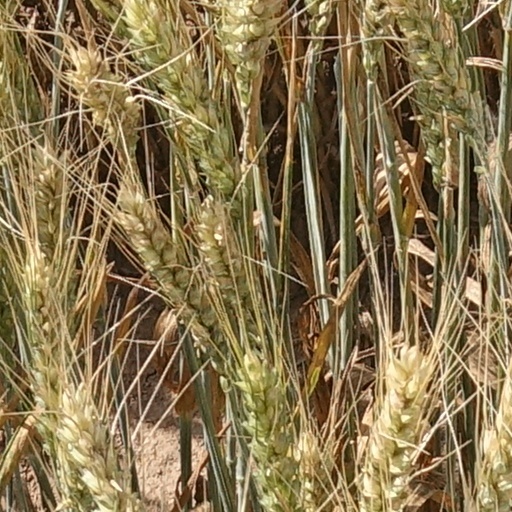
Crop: wheat